Maginoo

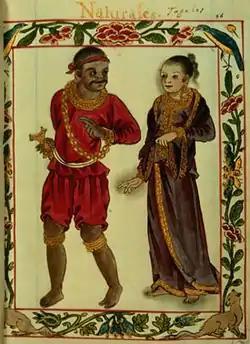
Tagalog royal couple from the Boxer Codex

The Pilipino had a three-class social structure consisting of the "maginoo" (royalty), the "maharlika" ("lit." freemen; warrior nobility), and the "alipin" (serfs and slaves). Only those who could claim royal descent were included in the "maginoo" class. Their prominence depended on the fame of their ancestors ("bansag") or their wealth and bravery in battle ("lingas"). Generally, the closer a "maginoo" lineage was to the royal founder ("puno") of a lineage ("lalad"), the higher their status.